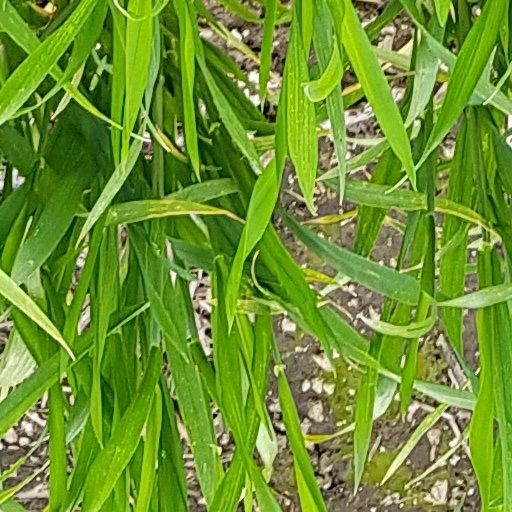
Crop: wheat